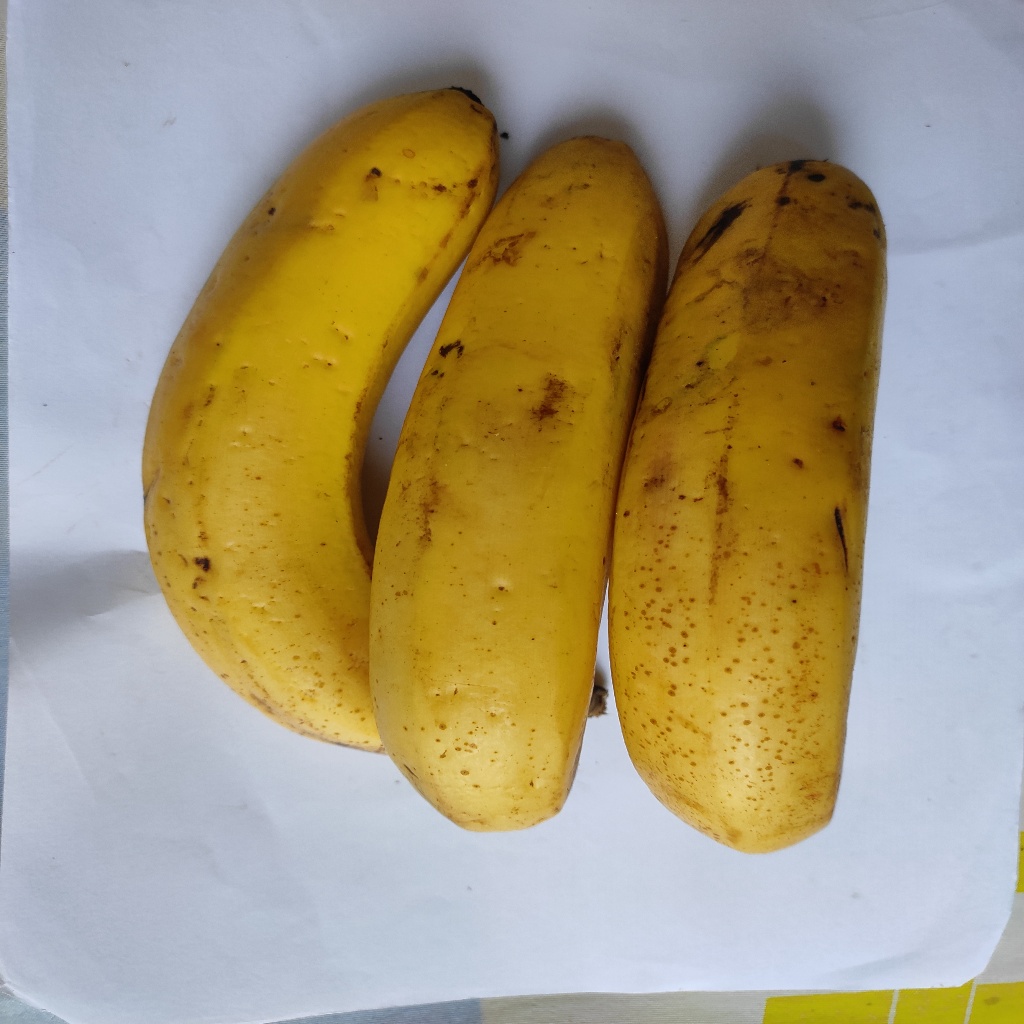
Crop: banana
Quality class: Class_A